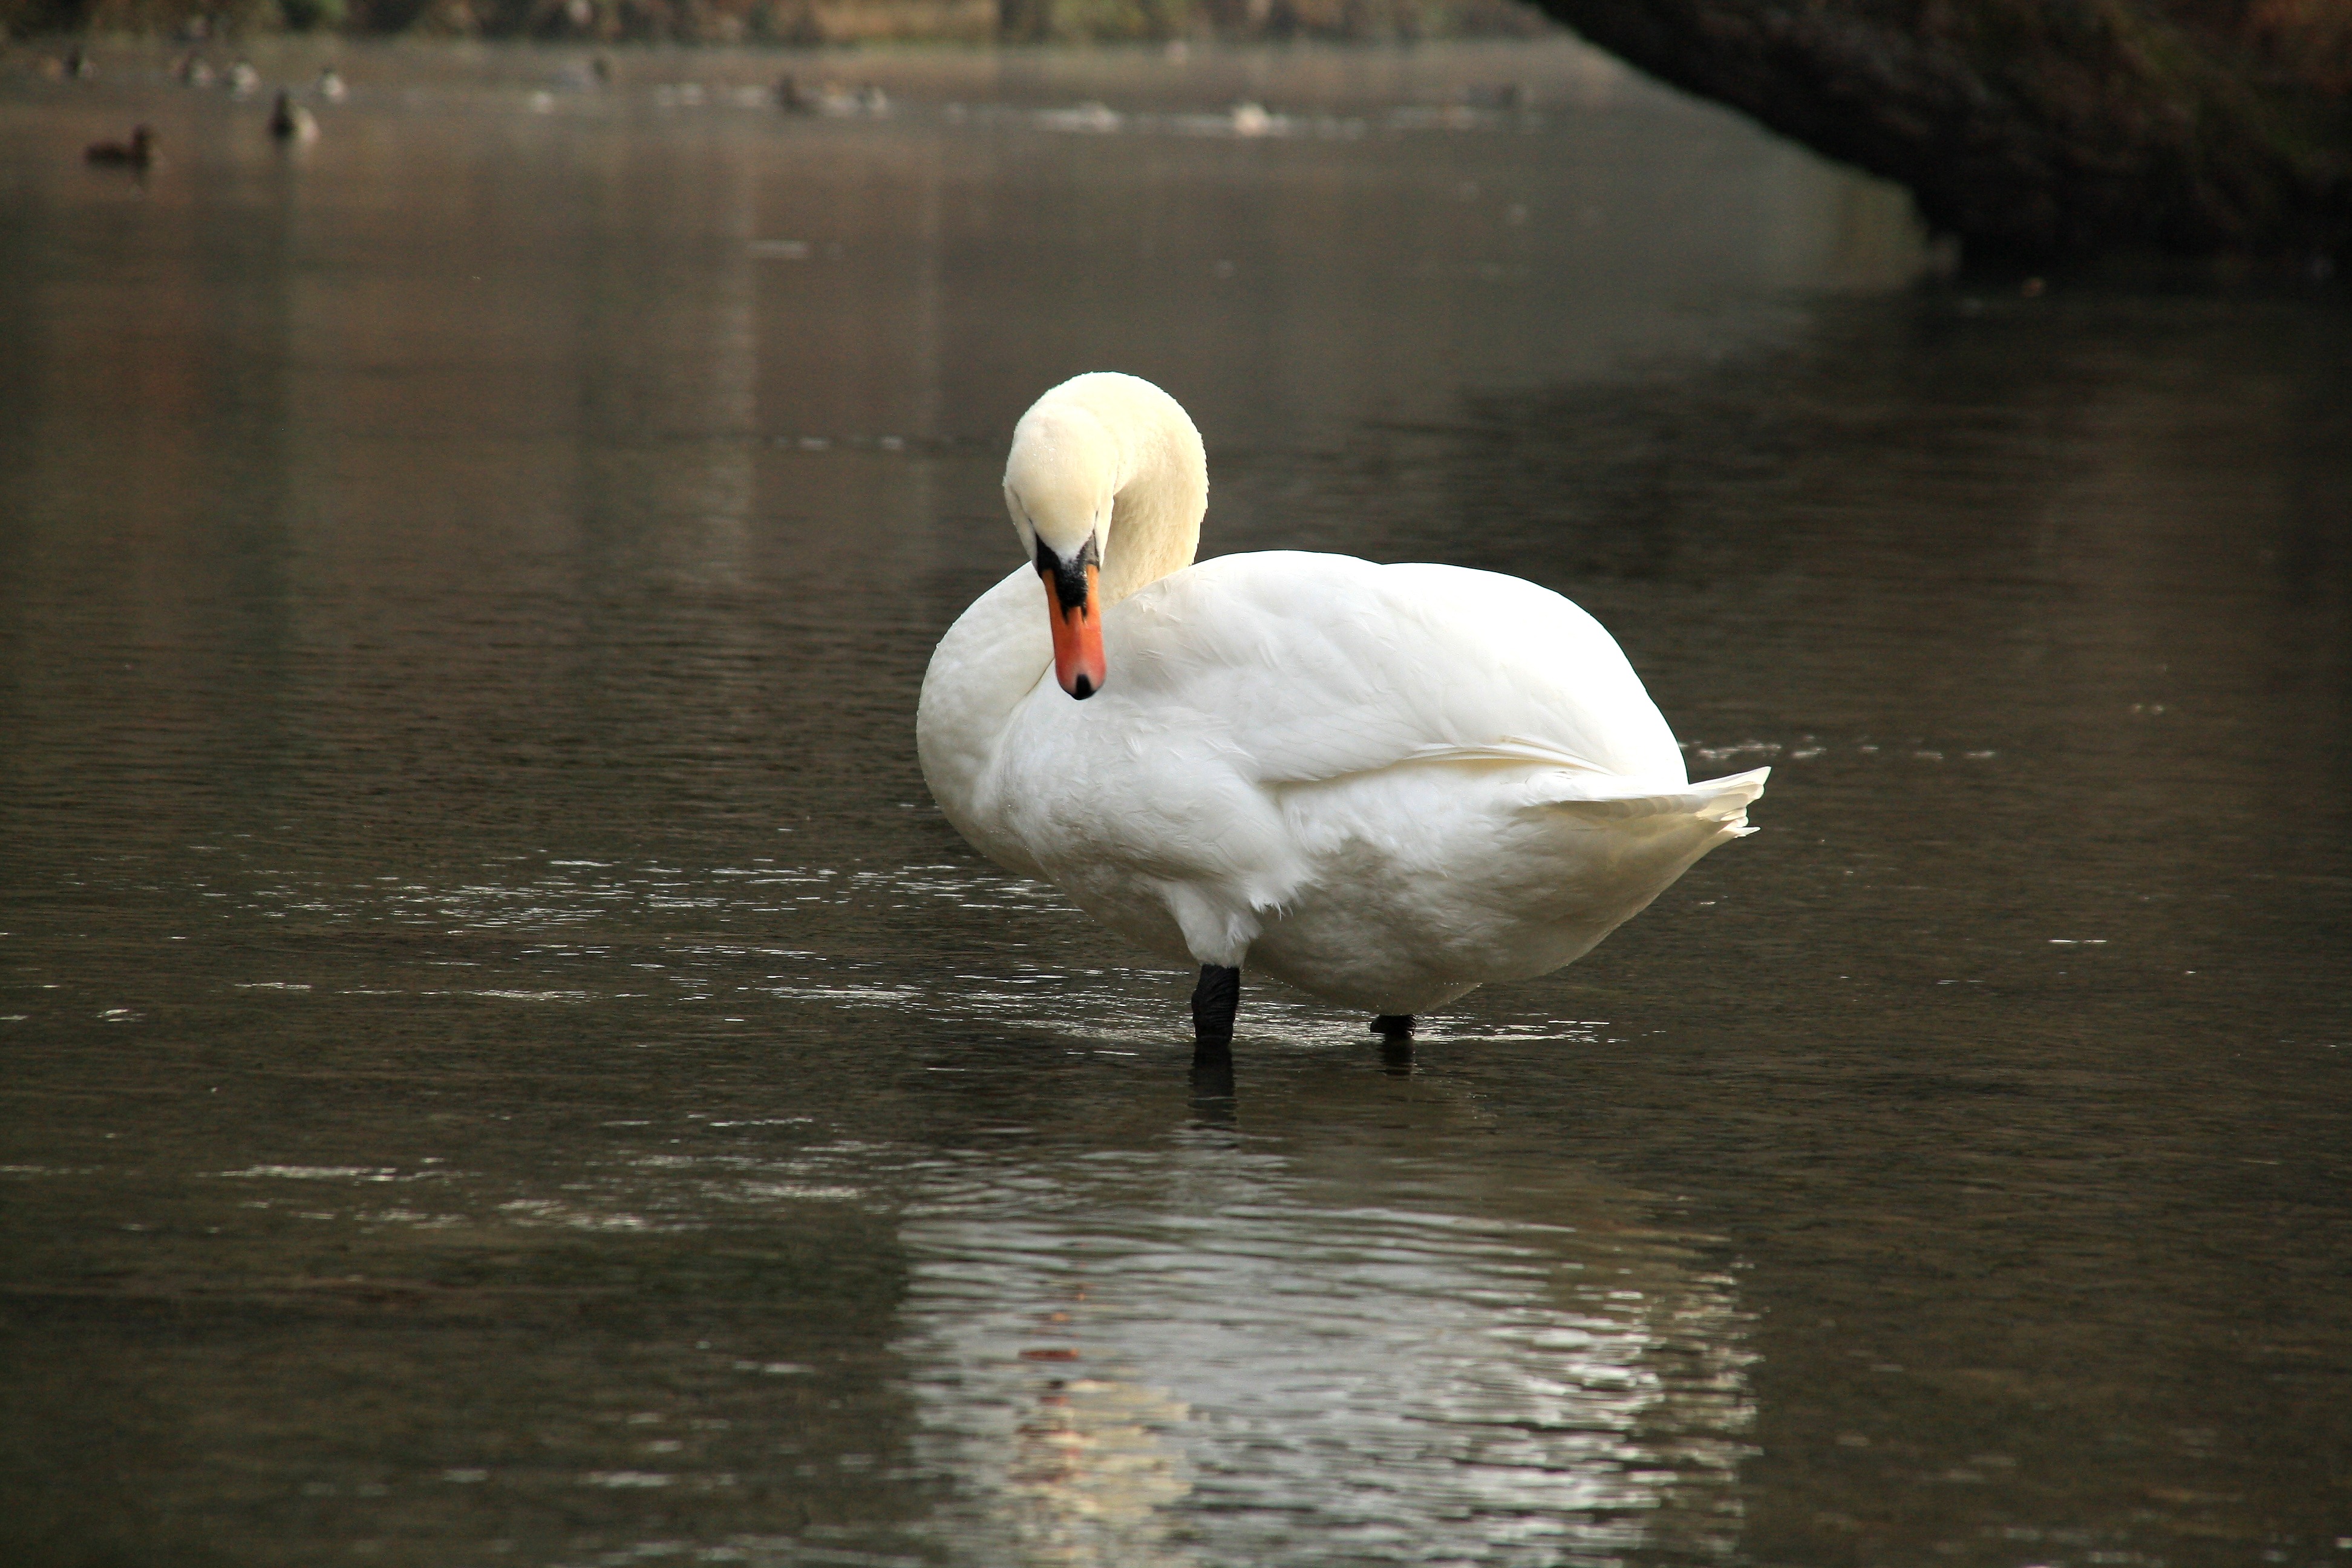
water, nature, bird, wing, white, animal, wildlife, reflection, beak, blue, feather, fauna, swan, vertebrate, waterfowl, water bird, ducks geese and swans